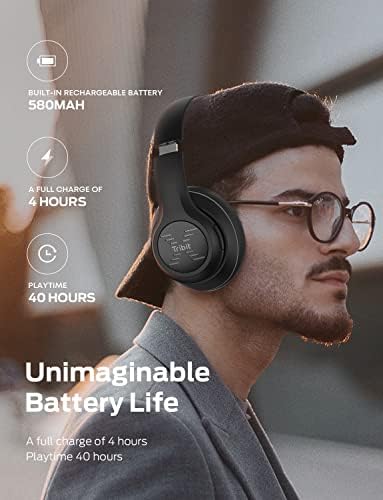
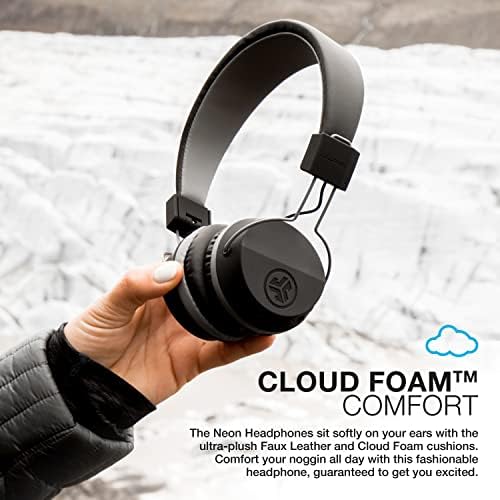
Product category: headphones
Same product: no